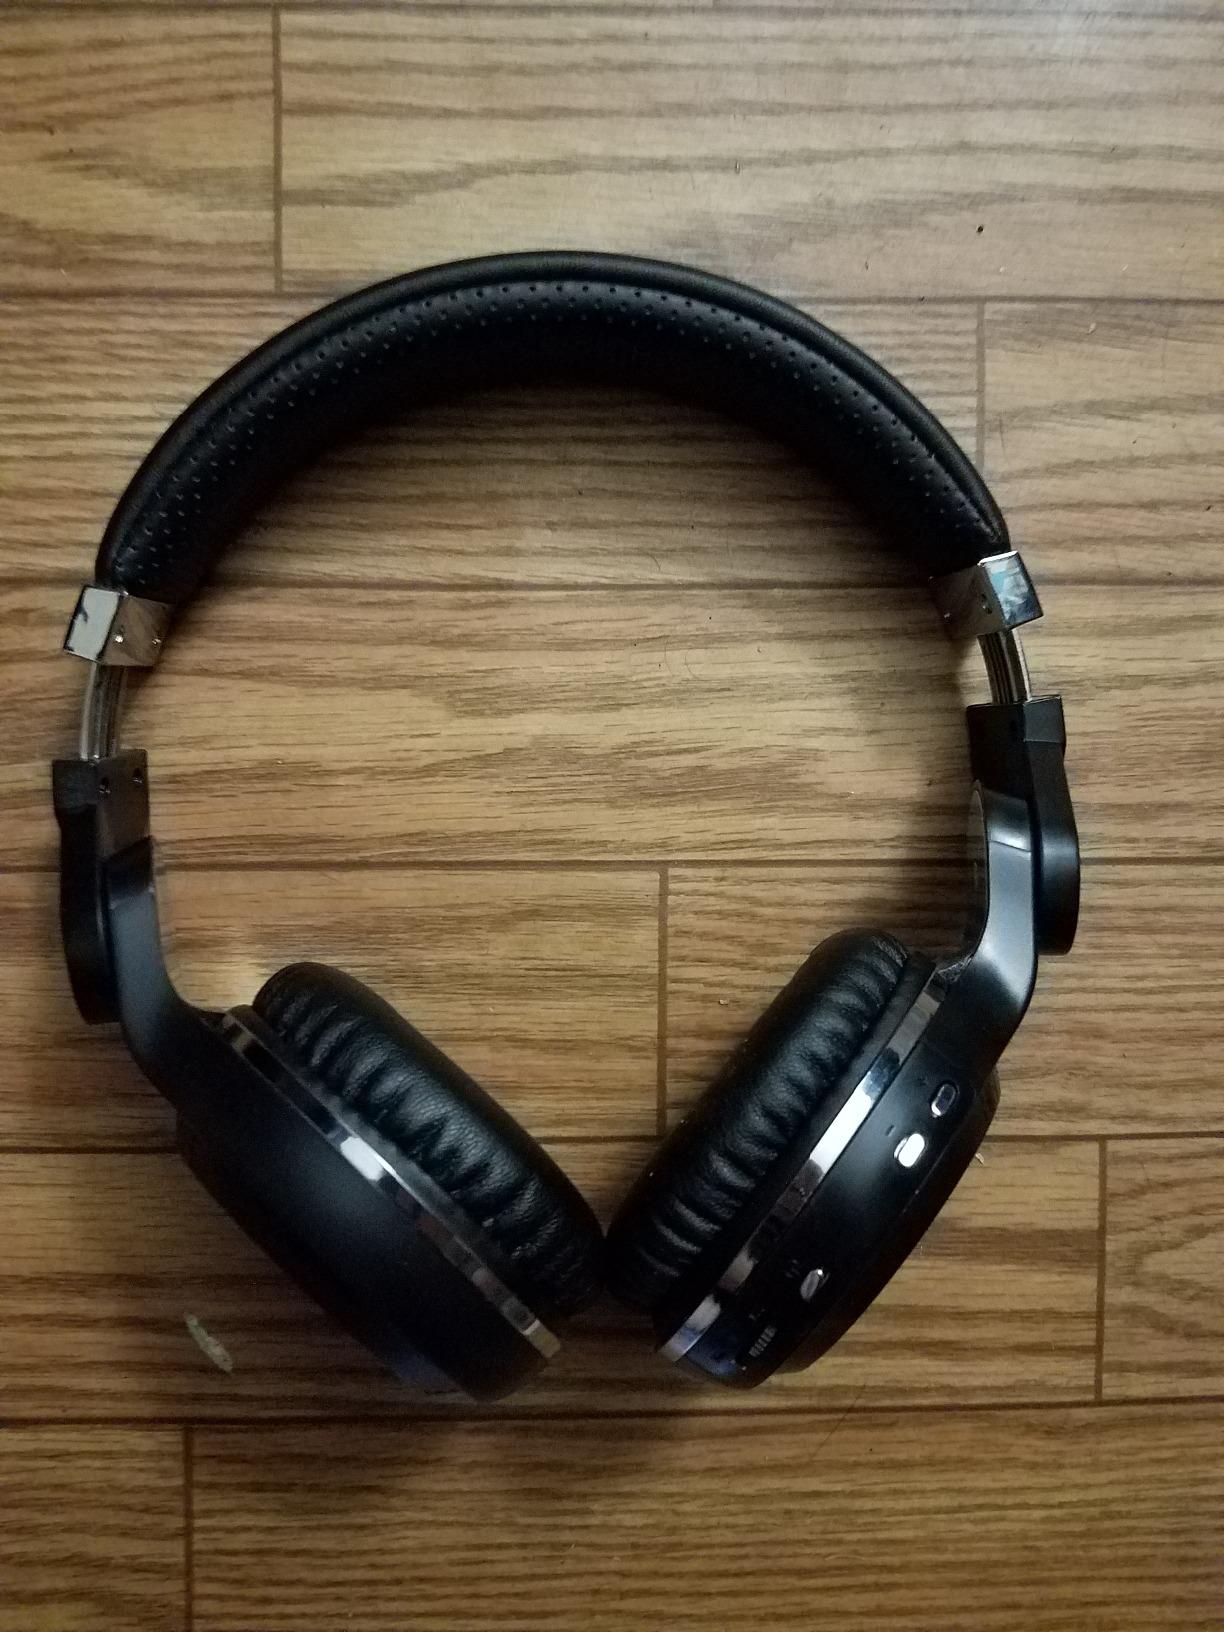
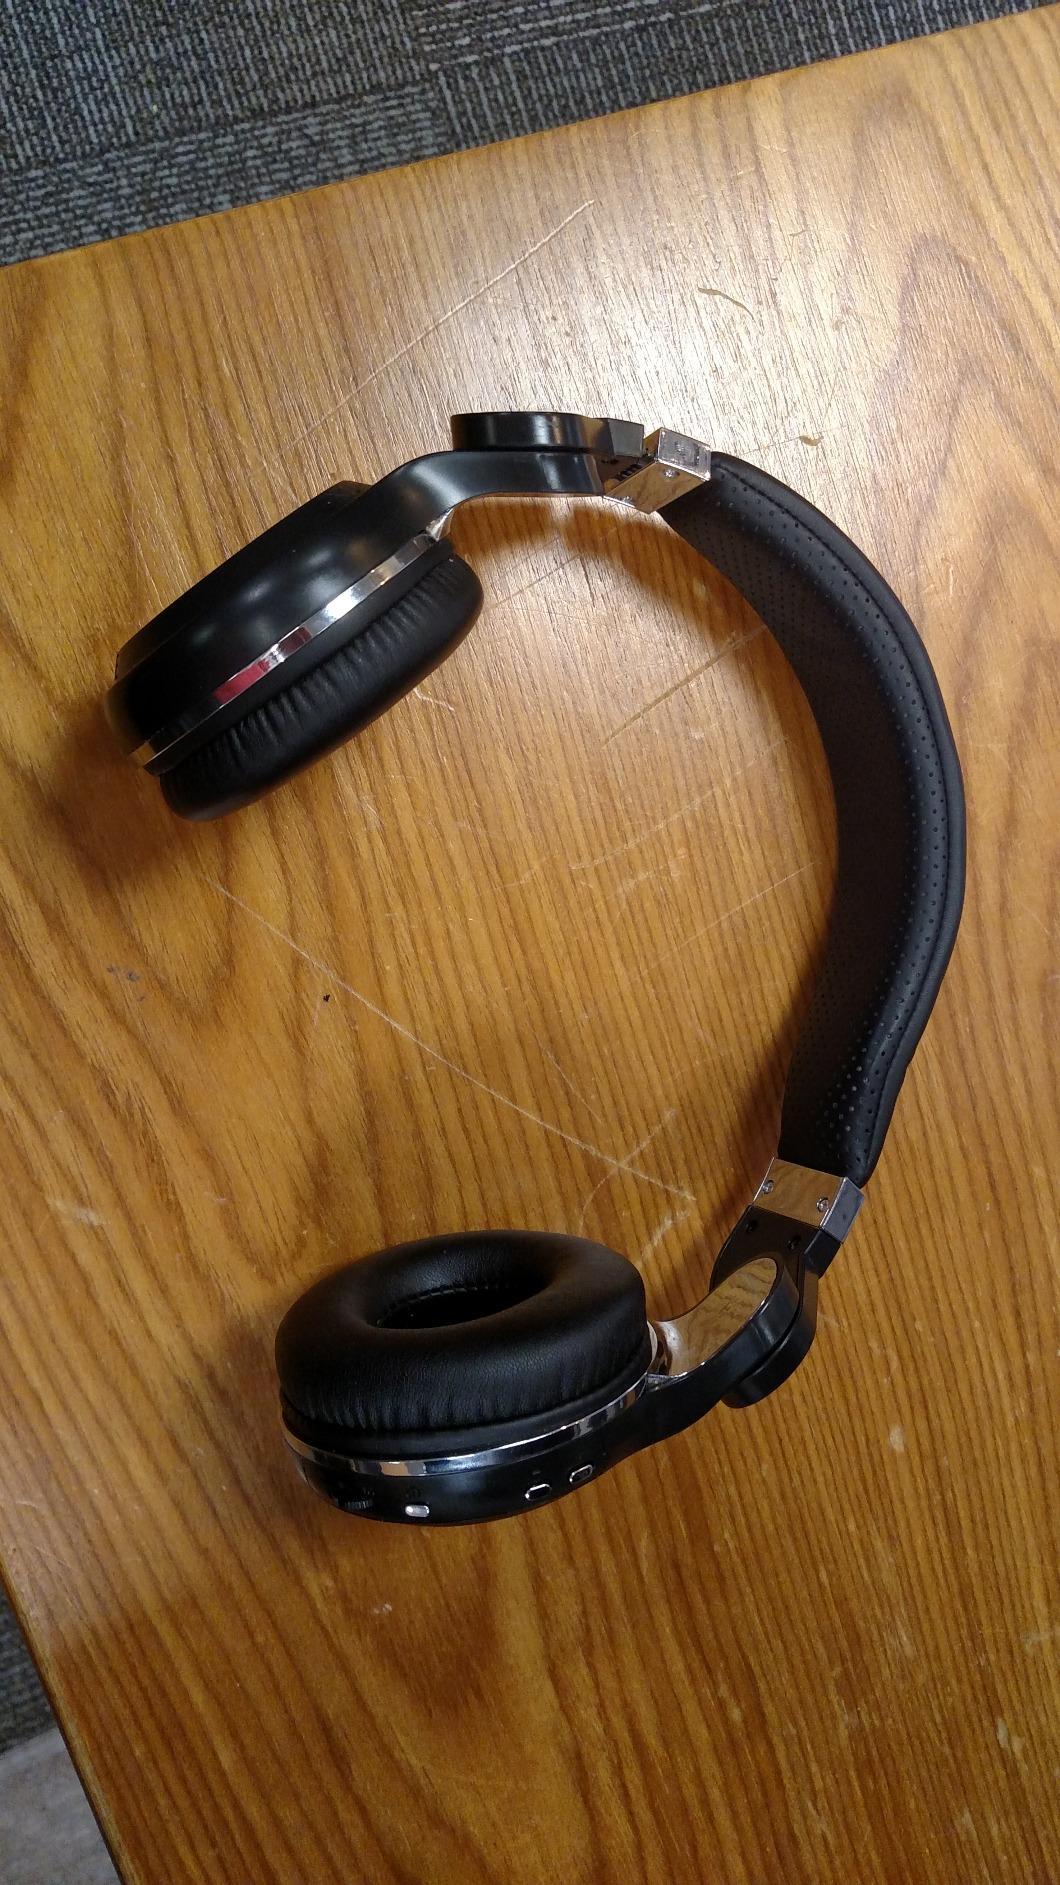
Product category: headphones
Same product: yes